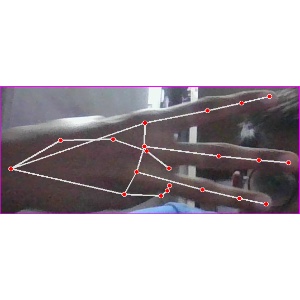
अक्षर: भ